Isaac Rademacher

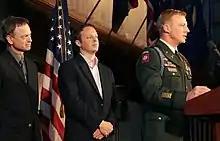
Rademacher at the premier of "Brothers At War"

Returning home in the fall of 2005 from his Operation Iraqi Freedom tour, Rademacher attended the Infantry Captain's Career Course in Fort Benning. Upon completion, he returned to Fort Bragg and assumed command of the Long Range Surveillance Company. After a year of training, he deployed in the summer of 2007 as the commander of the Long Range Surveillance Company to Northern Iraq for a fifteen-month deployment.